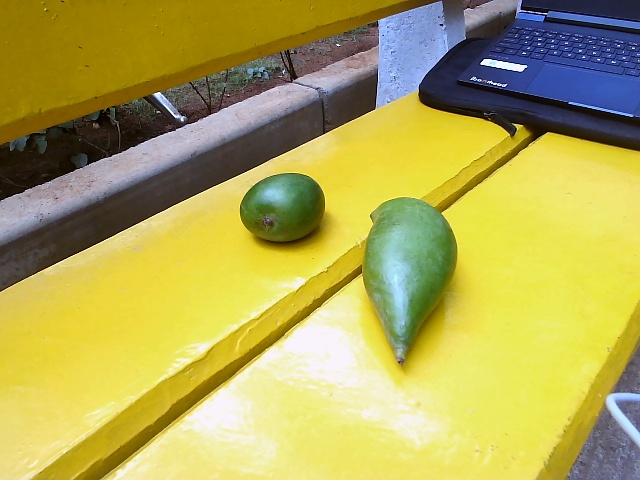
Label: Raw_Mango